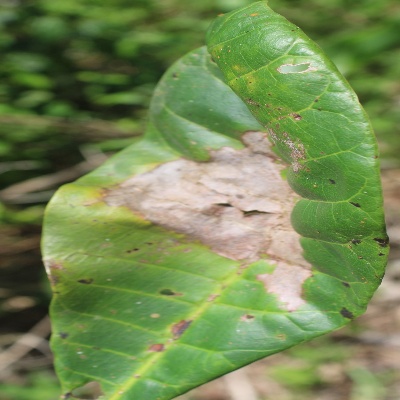
Crop: Cashew
Condition: anthracnose